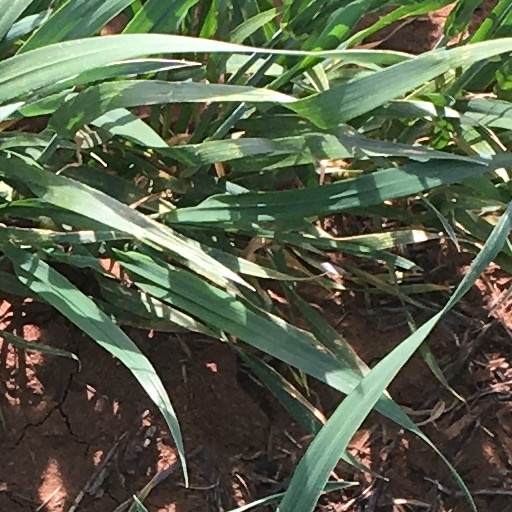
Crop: wheat